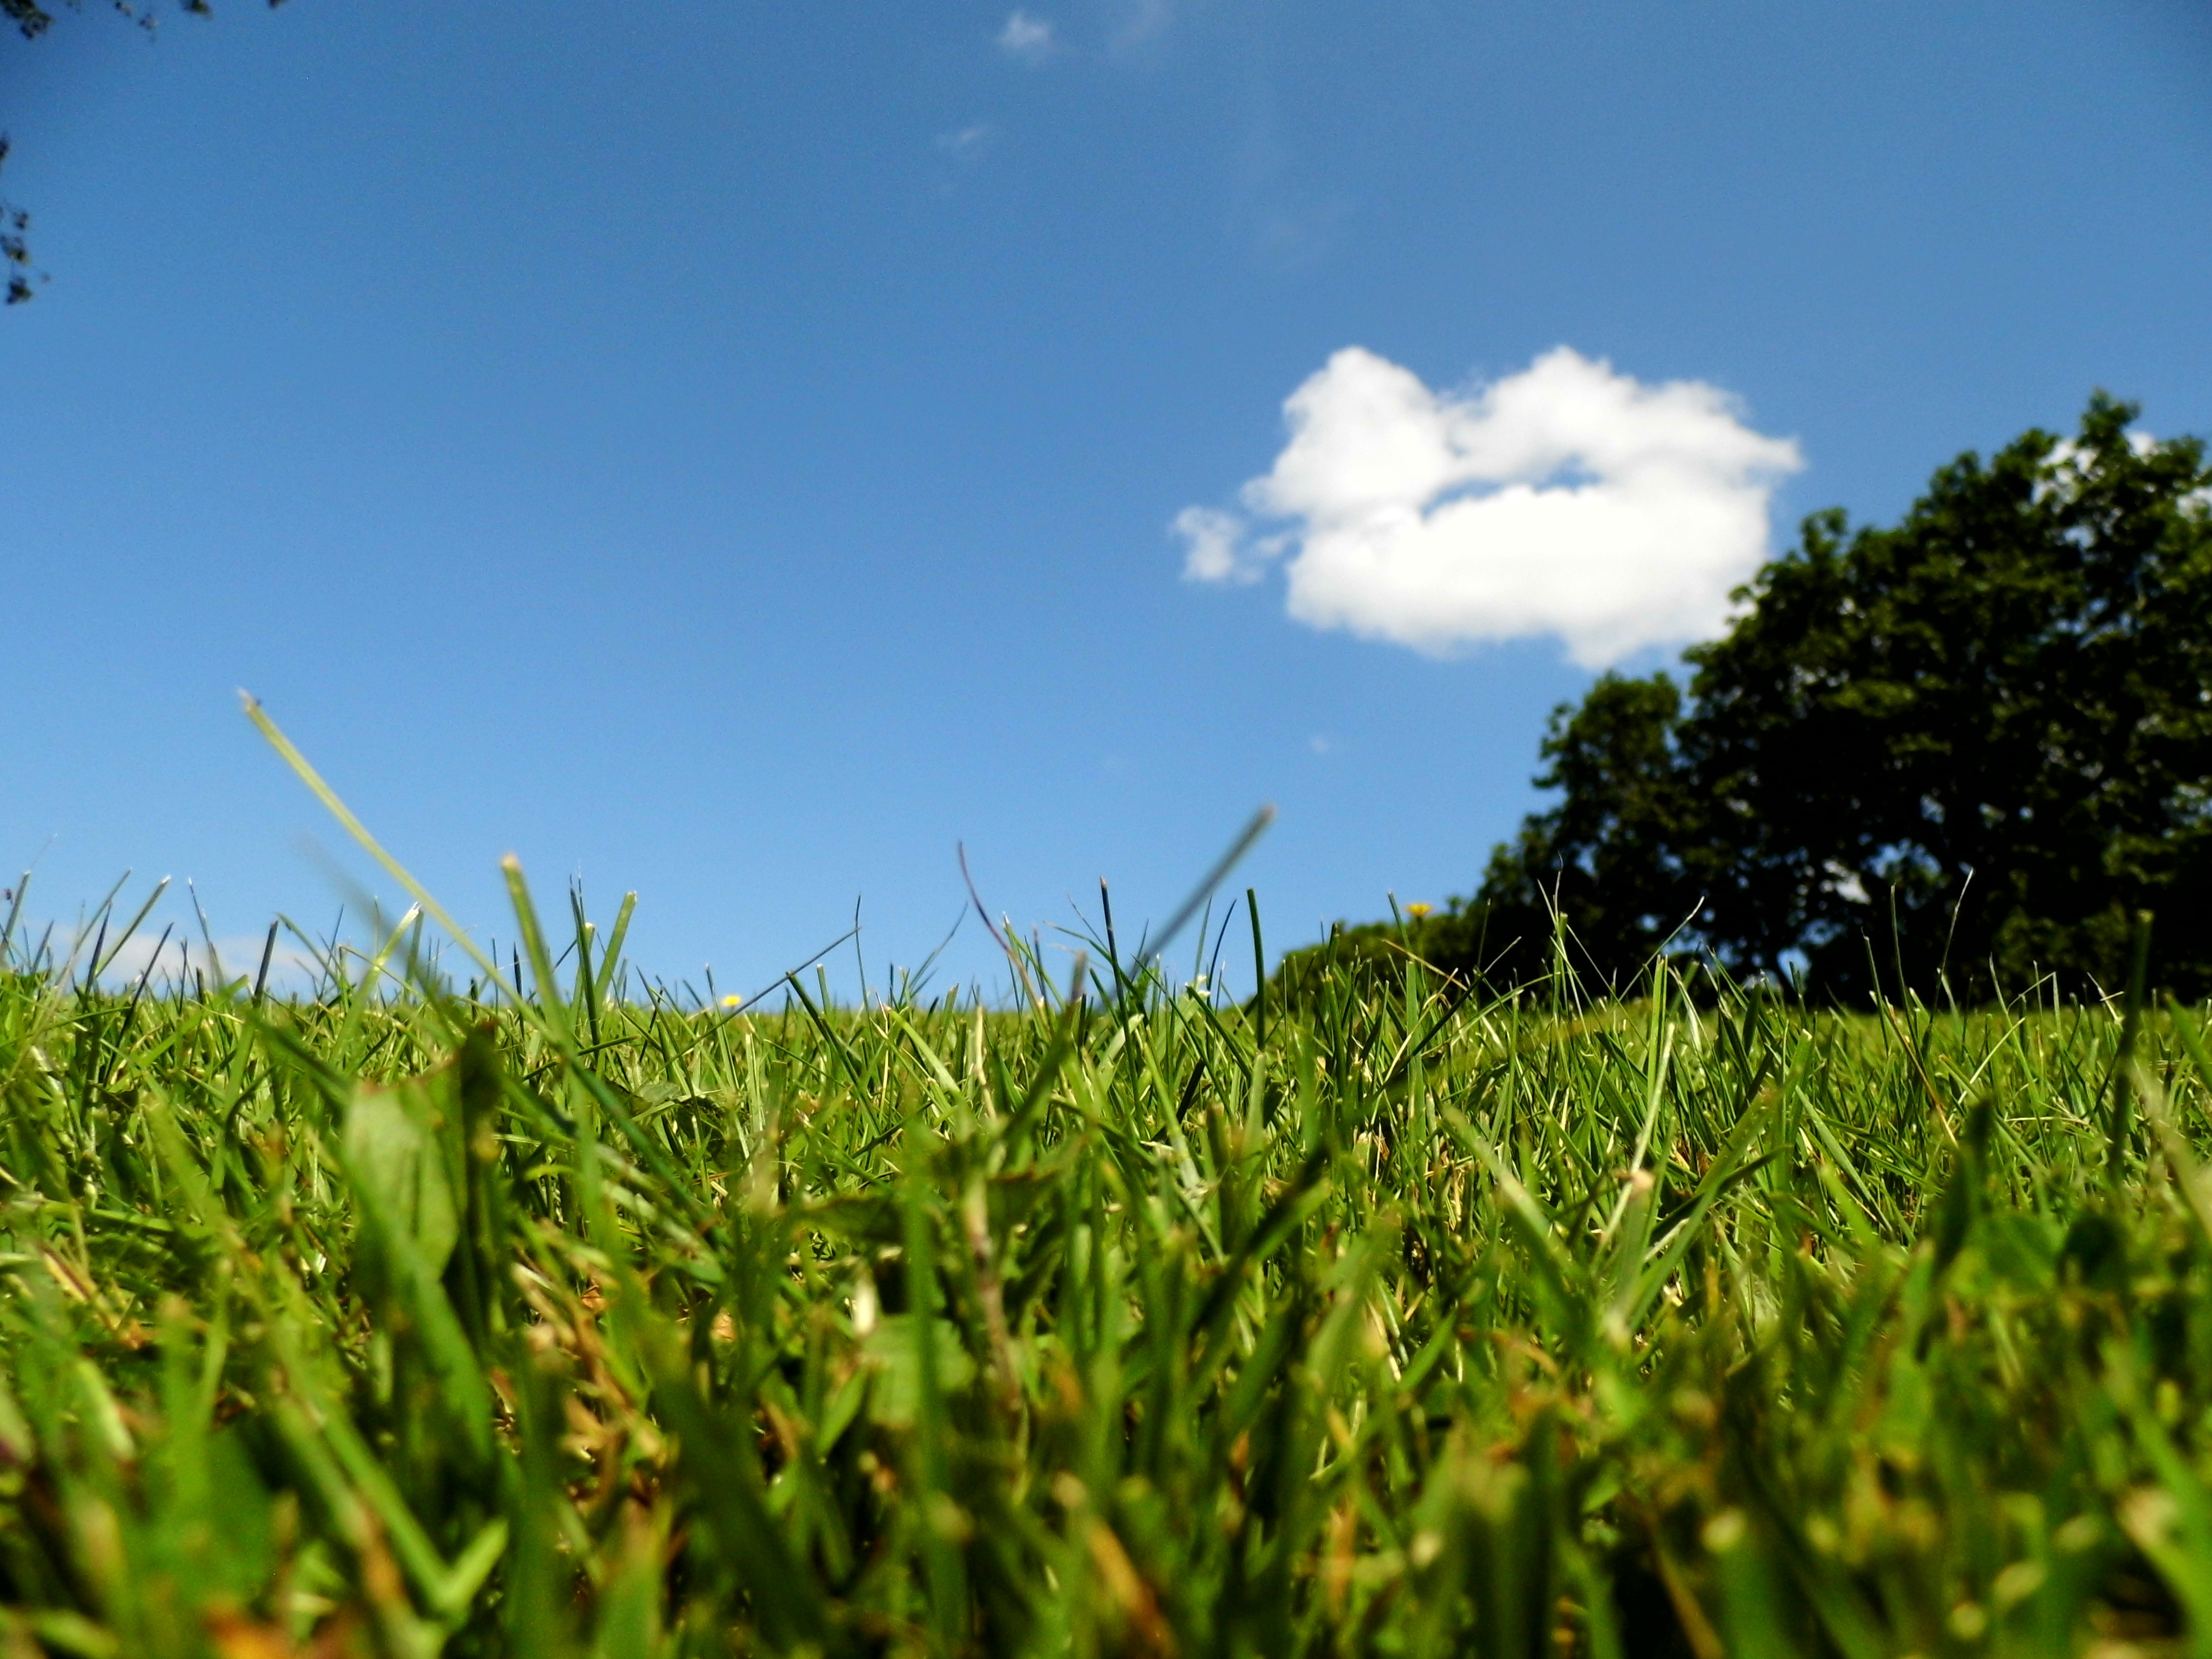
tree, nature, grass, light, plant, sky, sun, field, lawn, meadow, prairie, sunlight, texture, flower, foliage, spring, green, crop, pasture, natural, agriculture, season, grassland, bright, rural area, paddy field, grass family